Choo Young-woo

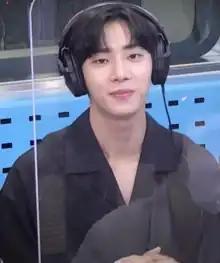
Choo in September 2022

Choo Young-woo (born June 5, 1999) is a South Korean actor. He is known for his roles in the television series "The Tale of Lady Ok" (2024–2025), "" (2025), and "Head Over Heels" (2025). He won the Baeksang Arts Award for Best New Actor for his performance in "The Tale of Lady Ok".